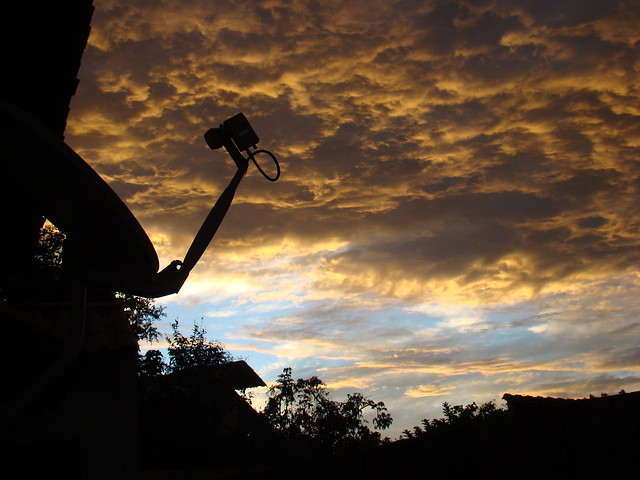
Fire: no
Smoke: no